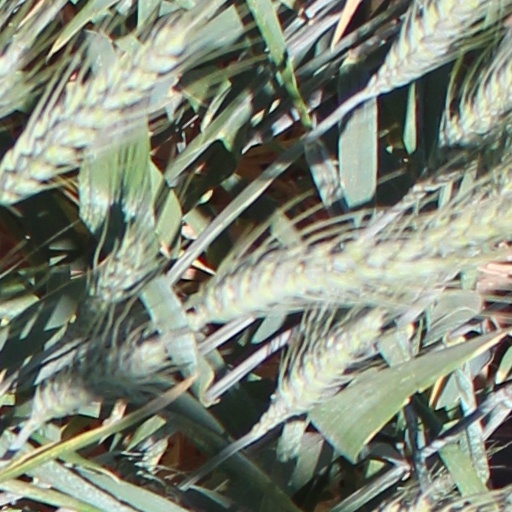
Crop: wheat